V–IV–I turnaround

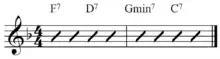
"The stock jazz-blues turnaround [I–VI–ii–V]. More specifically the I–VI–ii–V turnaround that can be found in jazz and many non-jazz styles. If there is one turnaround...that has to become second nature, this is it." .

The blues turnaround may be "dress[ed] up" by using V aug ("an uptown V") instead of V , "adding a touch of jazzy sophistication." An important variation is the jazz influenced turnaround ii–V–I–V.